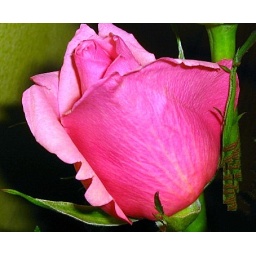
I really liked the differnt shades of pink in this rose